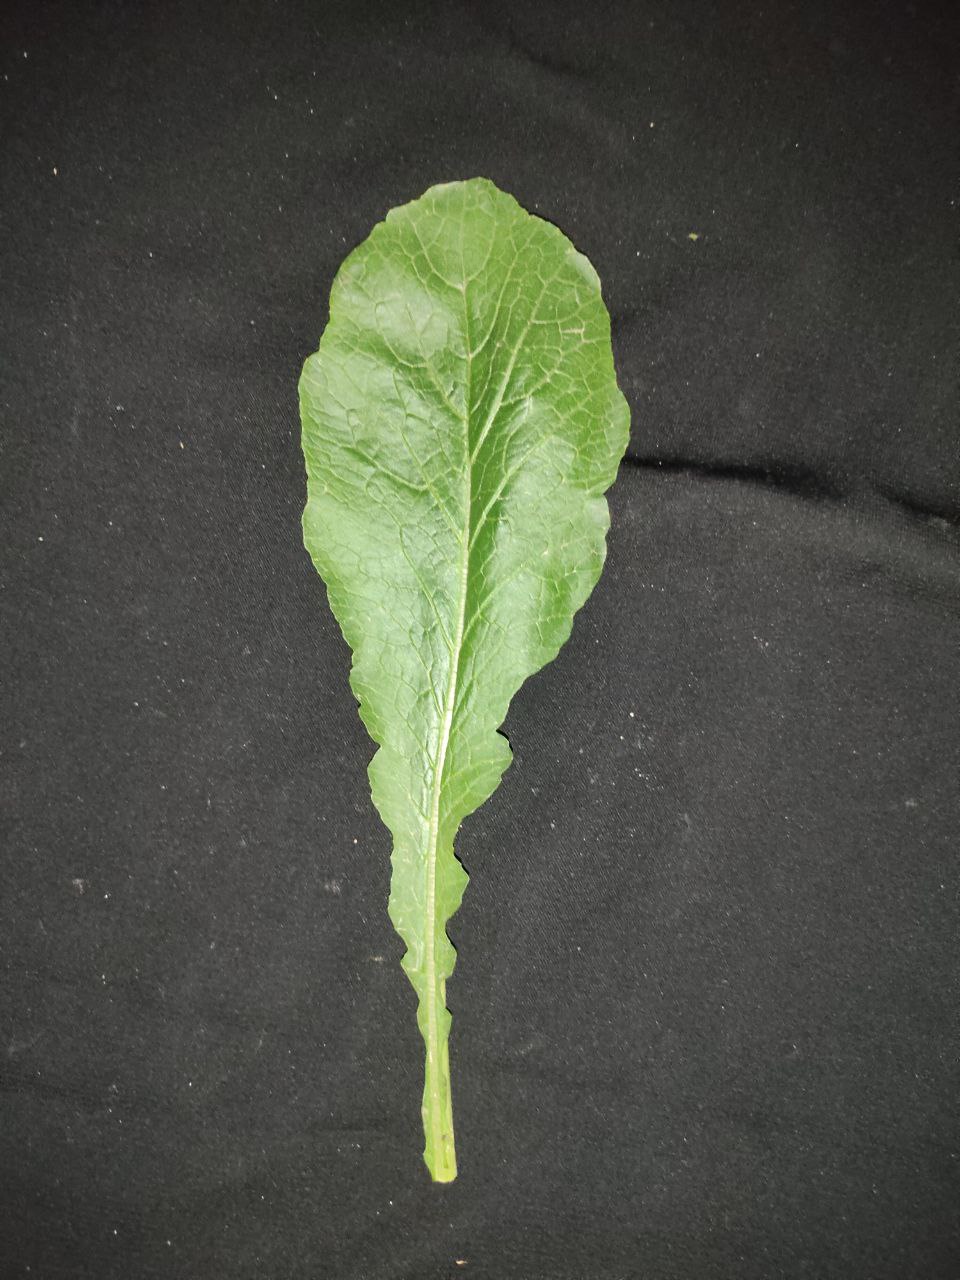
Label: Fresh leaf